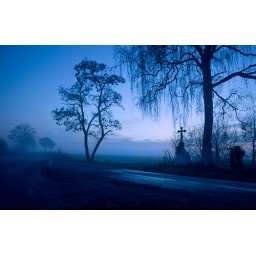
cross by the road